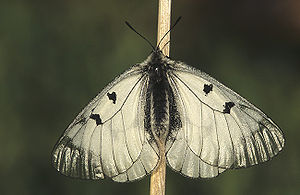
Mnemosyne (sommerfugl)
Mnemosyne